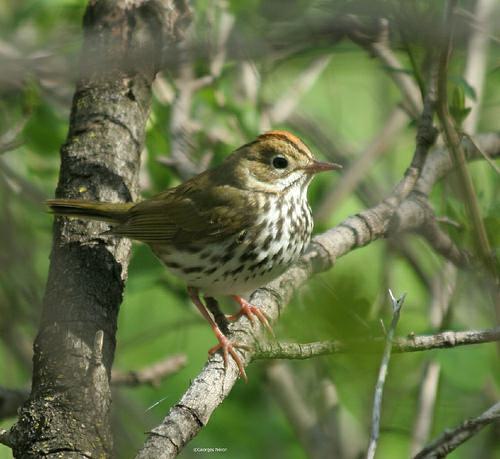
A photo of a ovenbird